Thilakkam

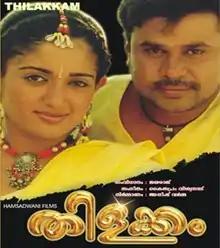
DVD cover

Thilakkam is a 2003 Indian Malayalam-language black comedy film directed by Jayaraj and written by Rafi Mecartin. Dileep, Kavya Madhavan, and Thiagarajan play the lead roles. The rest of the cast includes Nedumudi Venu, K. P. A. C. Lalitha, Nishanth Sagar, Jagathy Sreekumar, Cochin Haneefa, Harisree Ashokan, Salim Kumar, and Bindu Panicker. It was remade in Kannada as "Nandeesha" in 2012, starring Komal.